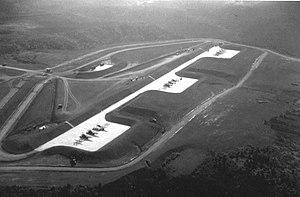
Le Projet Nike, était un projet de l’armée américaine, proposé en 1945 par les laboratoires Bell, de développement d'un système de missiles surface-air.